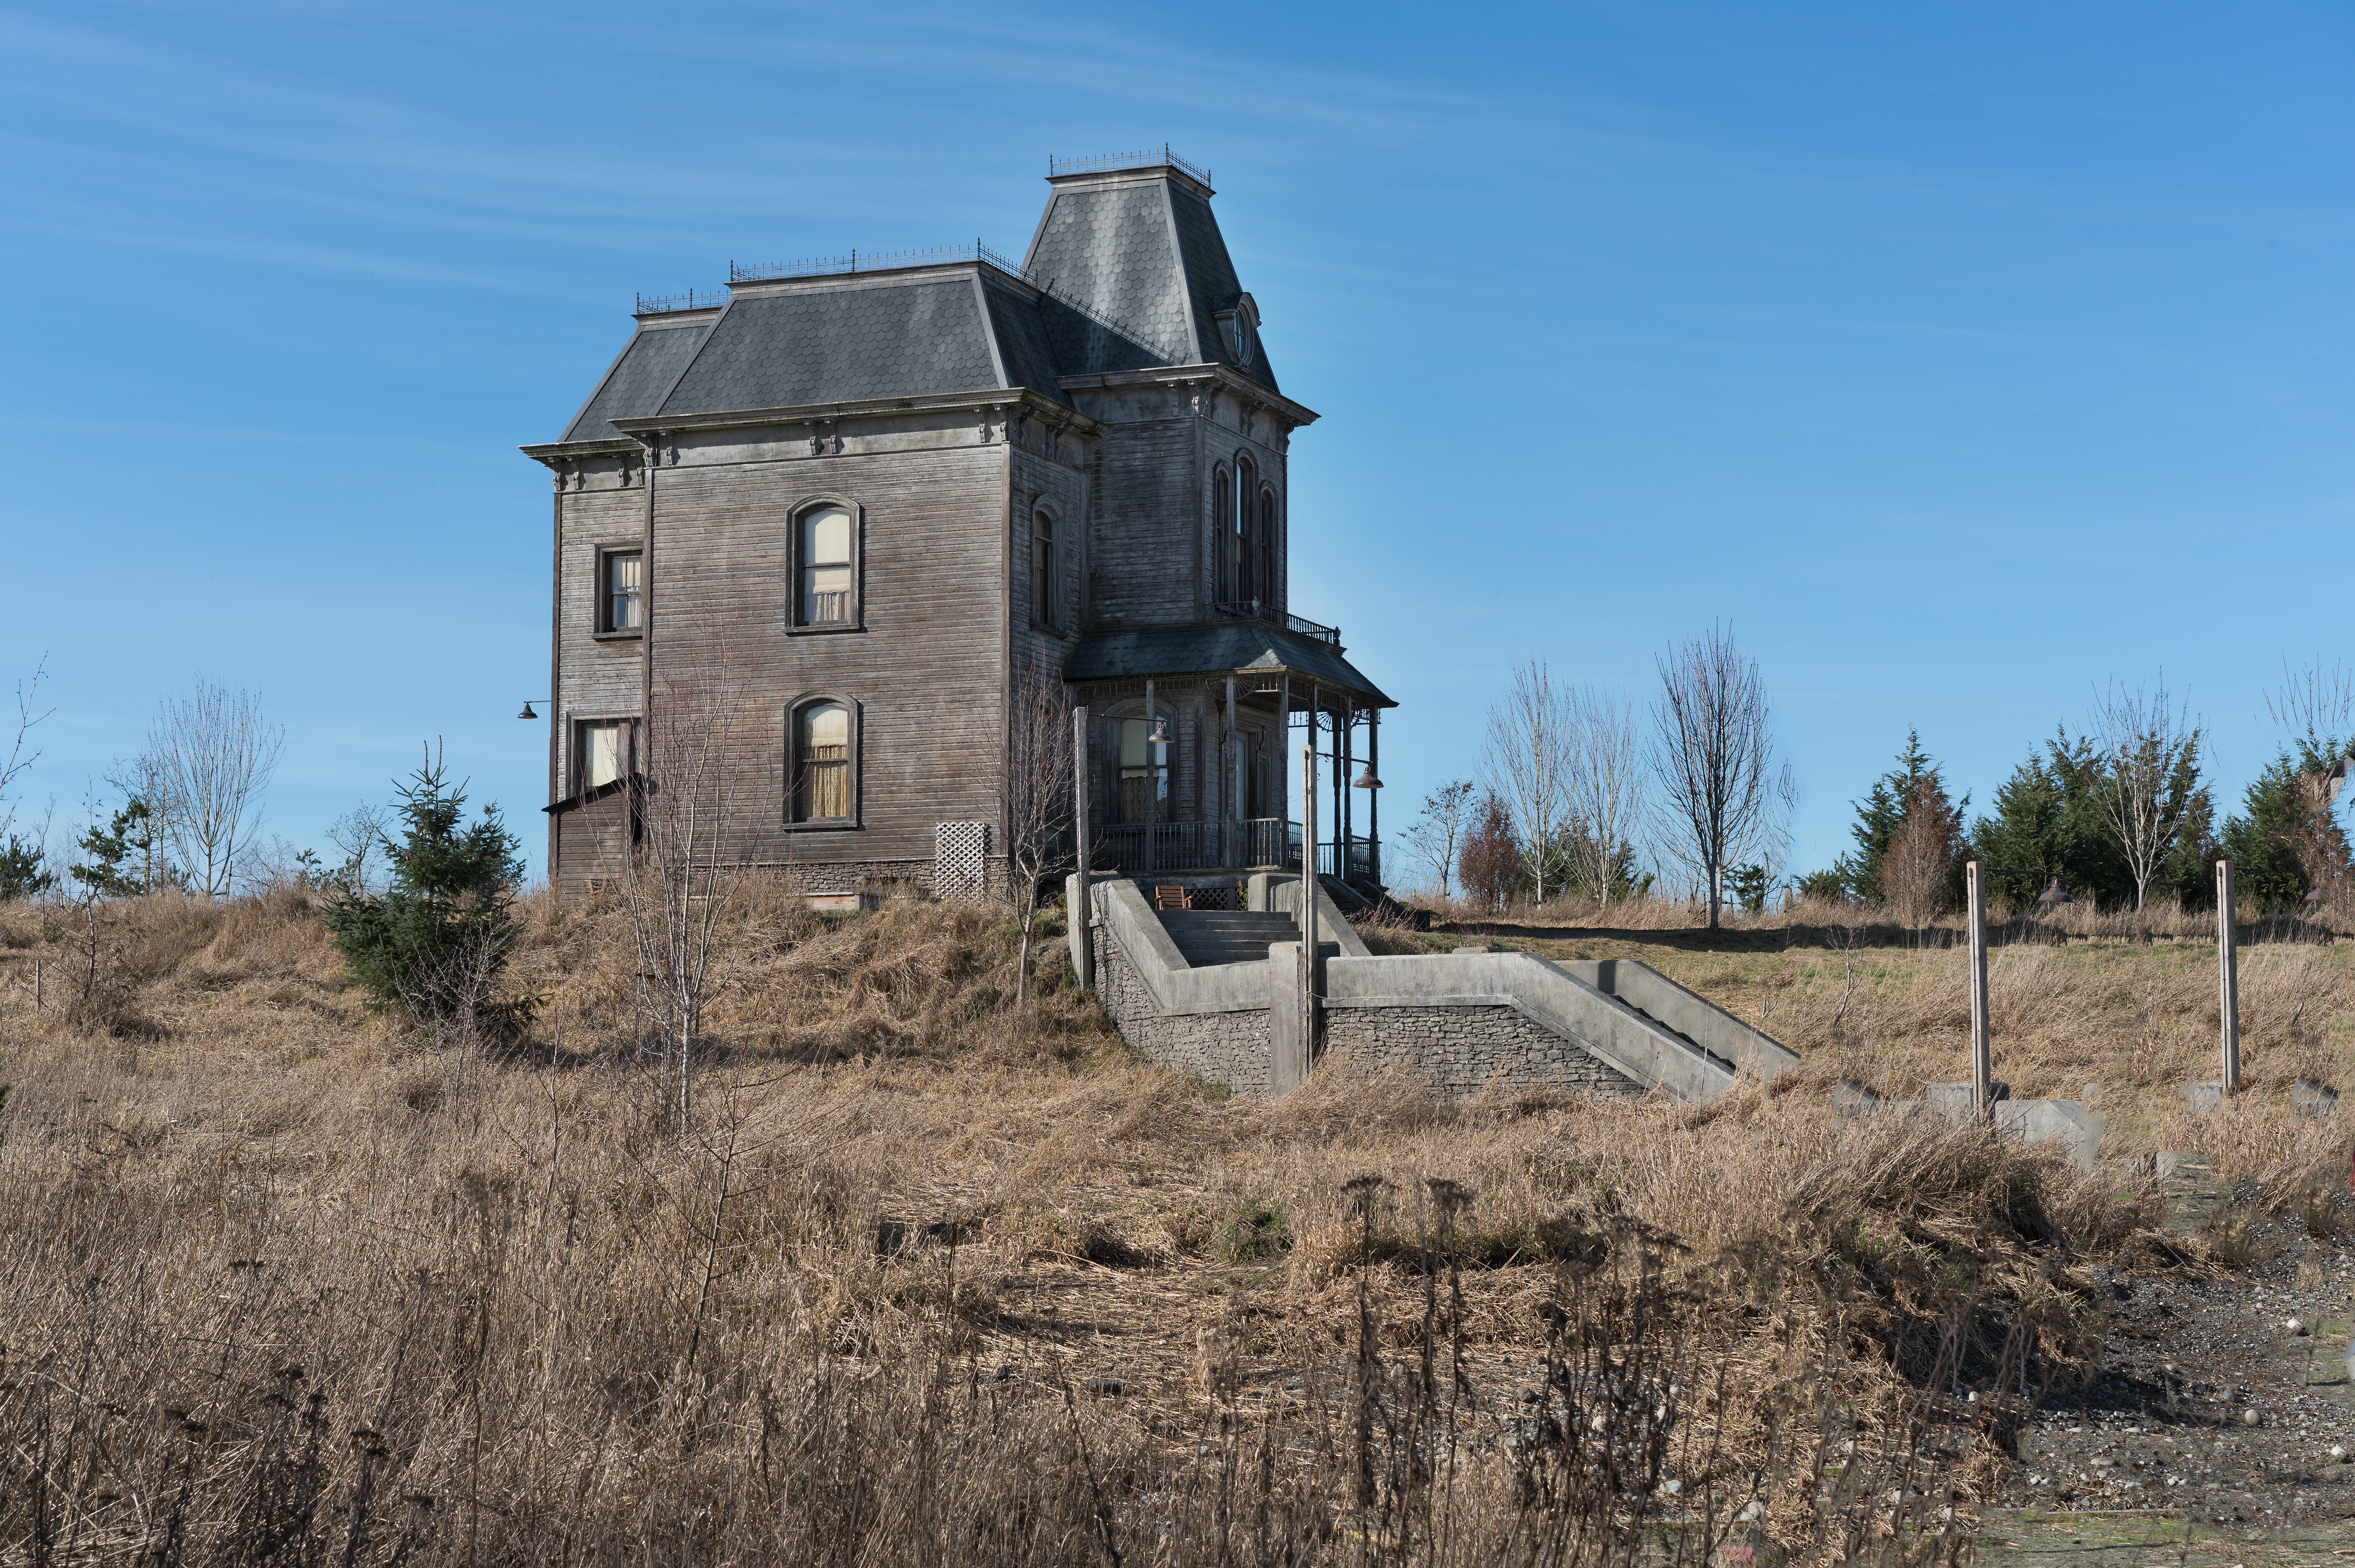
farm, house, building, barn, hut, shack, motel, tower, cottage, chapel, ruins, hitchcock, rural area, psycho, bates, norman bates